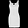
Label: Dress